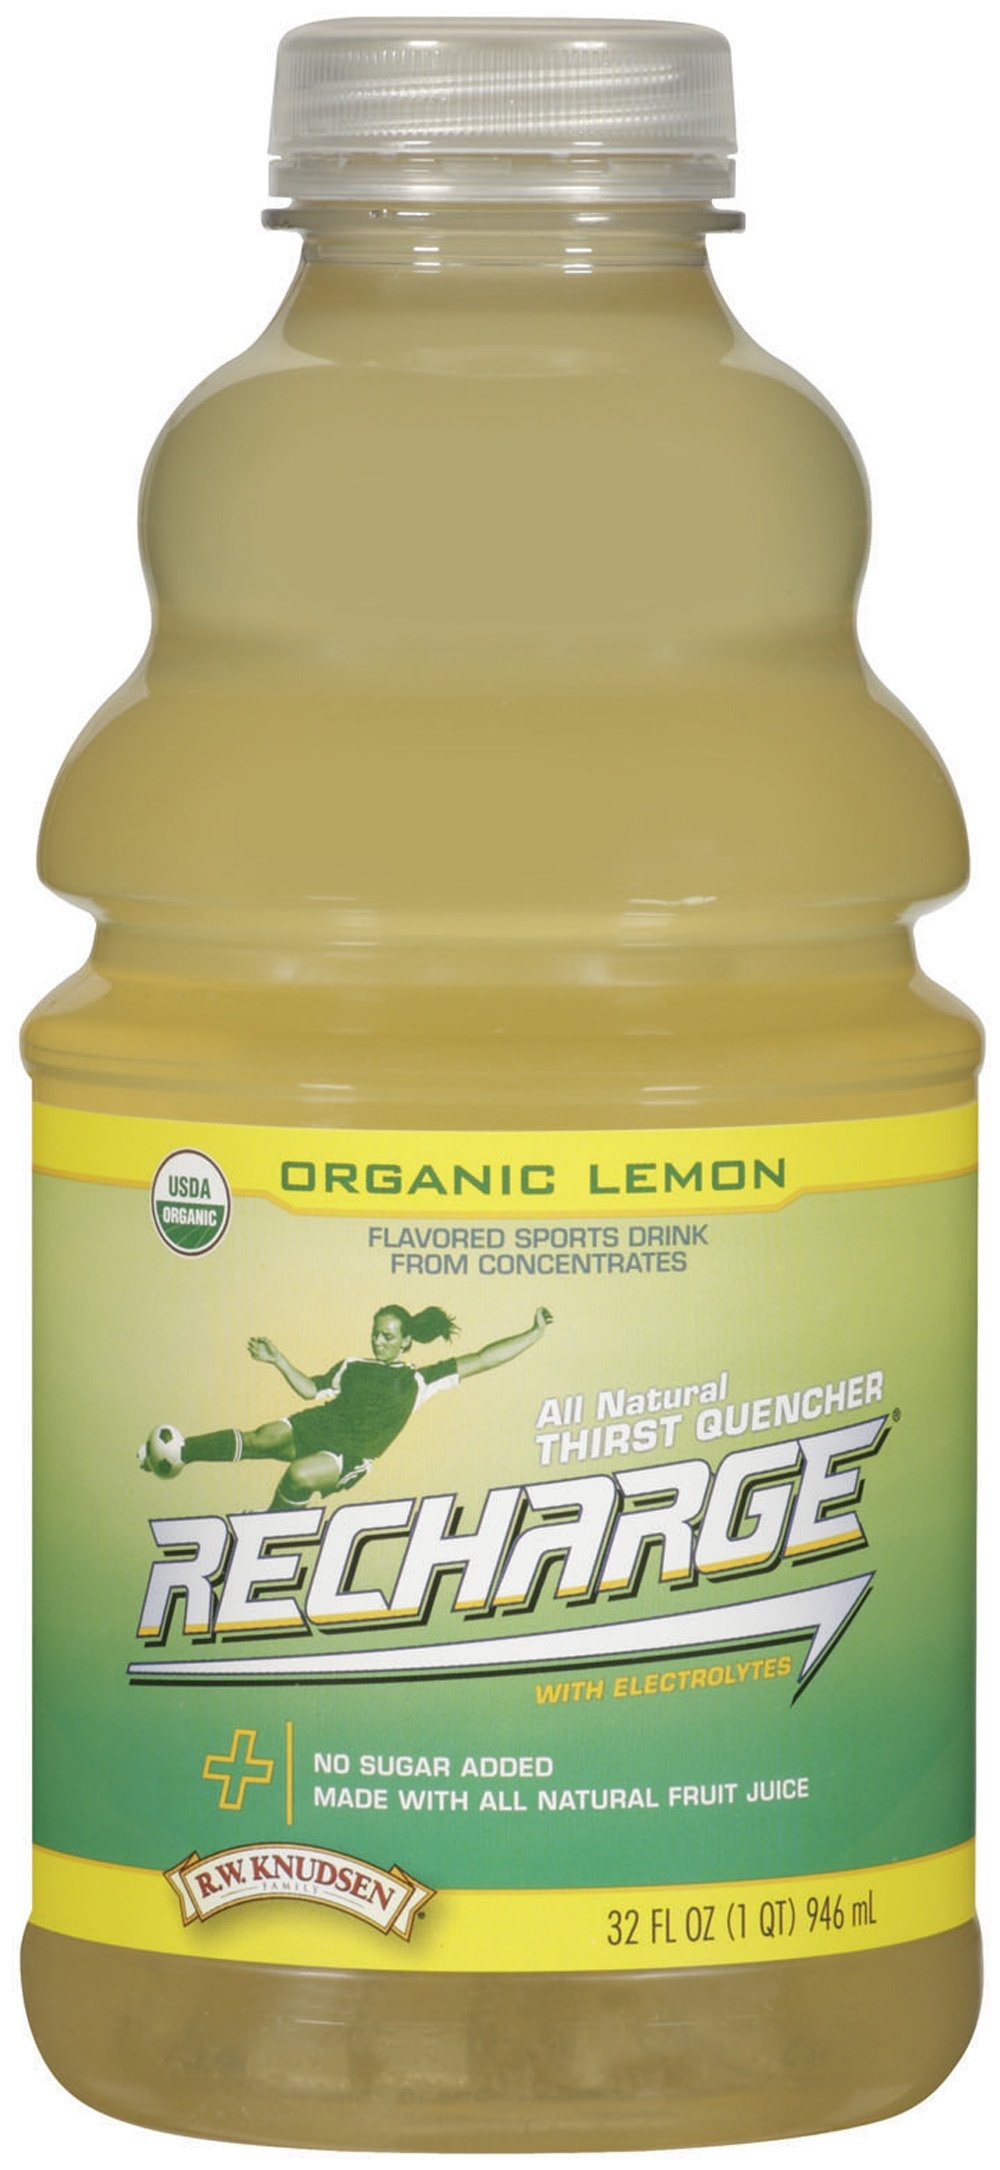
Item Name: R.W. Knudsen Family Recharge Organic Lemon Flavored Sports Beverage Mix, 32 Ounce (Pack of 12)
Value: 384.0
Unit: Fl Oz

Price: 59.99